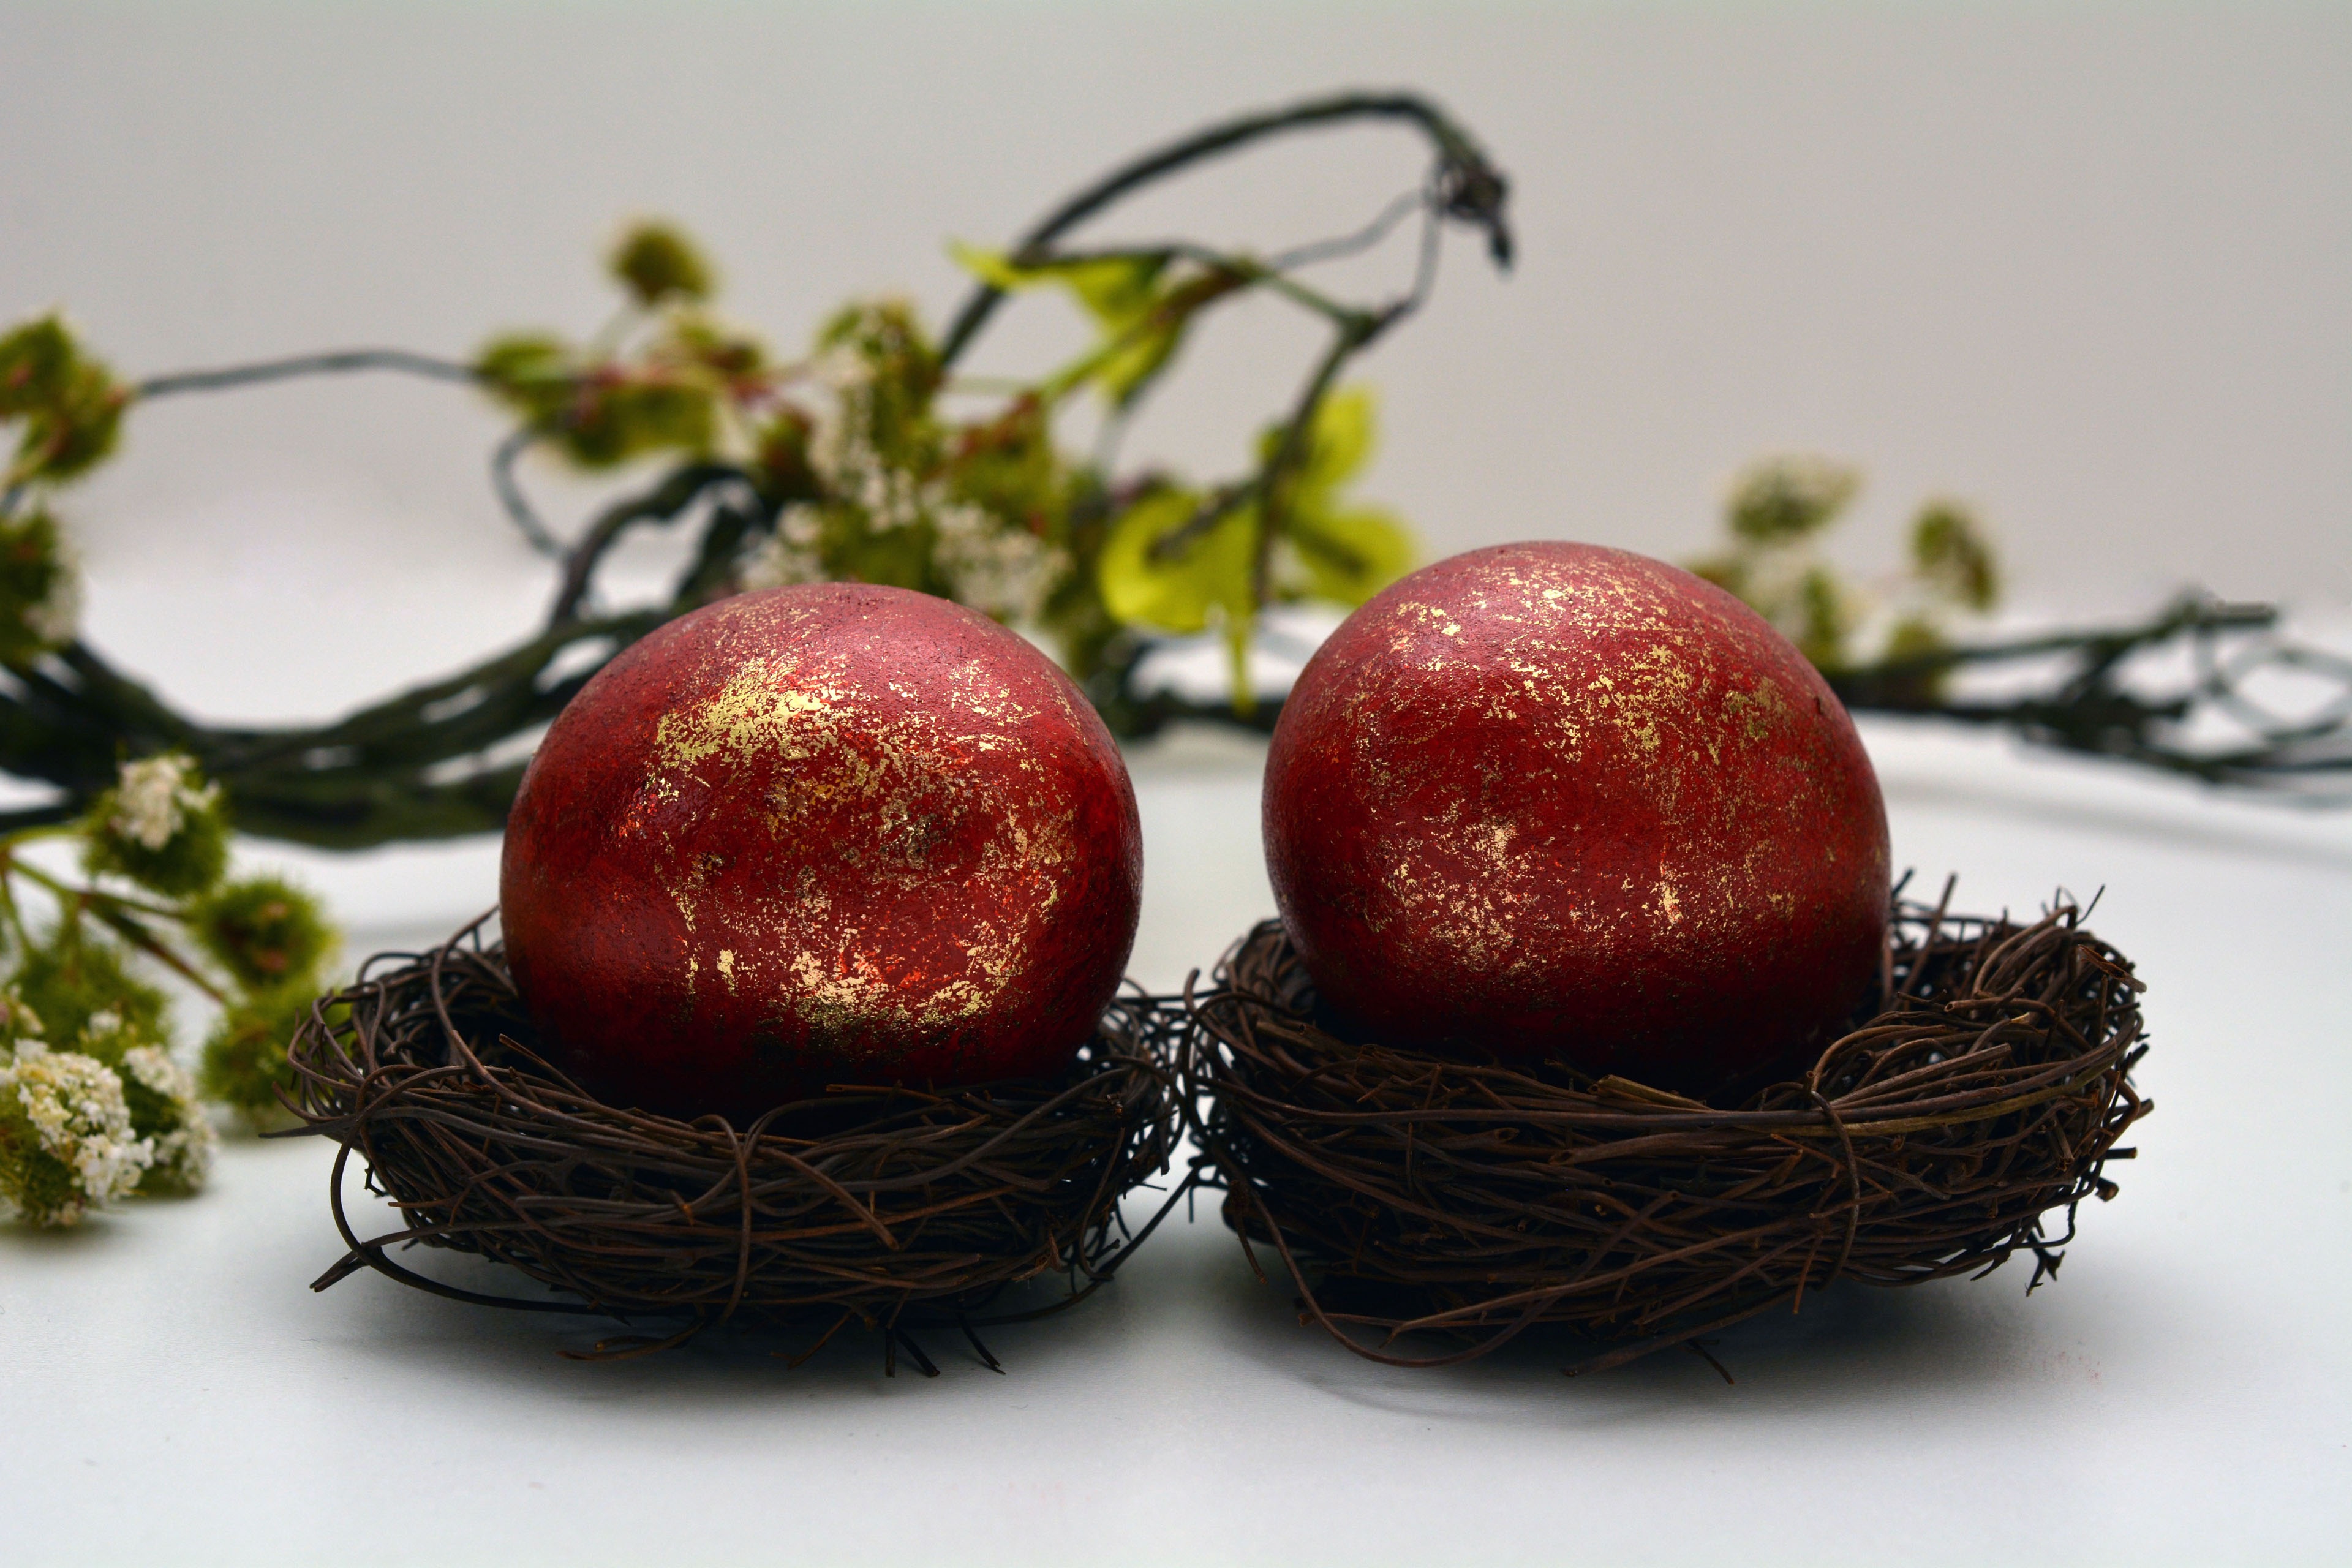
branch, plant, flower, cute, decoration, food, red, produce, vegetable, color, egg, twig, christmas decoration, painted, easter, custom, shiny, easter eggs, easter decoration, easter egg, happy easter, easter decorations, colorful eggs, easter nest, easter greetings